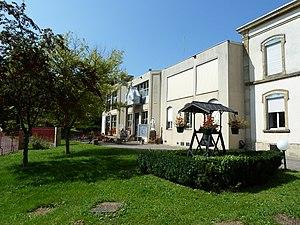
Cirey-sur-Vezouze cloche devant la maison de retraite sise dans un ancien couvent des Soeurs de la Charité de Strasbourg.